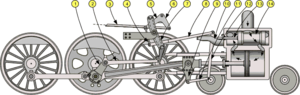
La distribution Walschaerts est un type particulier de distribution pour locomotive à vapeur, conçue en 1844, brevetée en 1848 par le belge Égide Walschaerts et dont on voit une représentation ci-dessous. Il fut, de loin, le mécanisme le plus largement utilisé au niveau mondial dès 1870. Par exemple, en Allemagne, cette distribution fut en 1849 imaginée de façon allégée et appelée distribution Heusinger.